Fire making

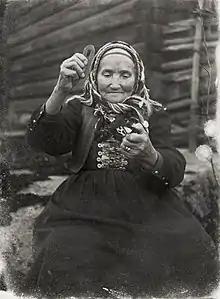
Firesteel and flint used in Dalarna, Sweden in 1916.

A fire striker or firesteel when hit by a hard, glassy stone such as quartz, jasper, agate or flint cleaves small, hot, oxidizing metal particles that can ignite tinder. The steel should be high carbon, non-alloyed, and hardened. Similarly, two pieces of iron pyrite or marcasite when struck together can create sparks.